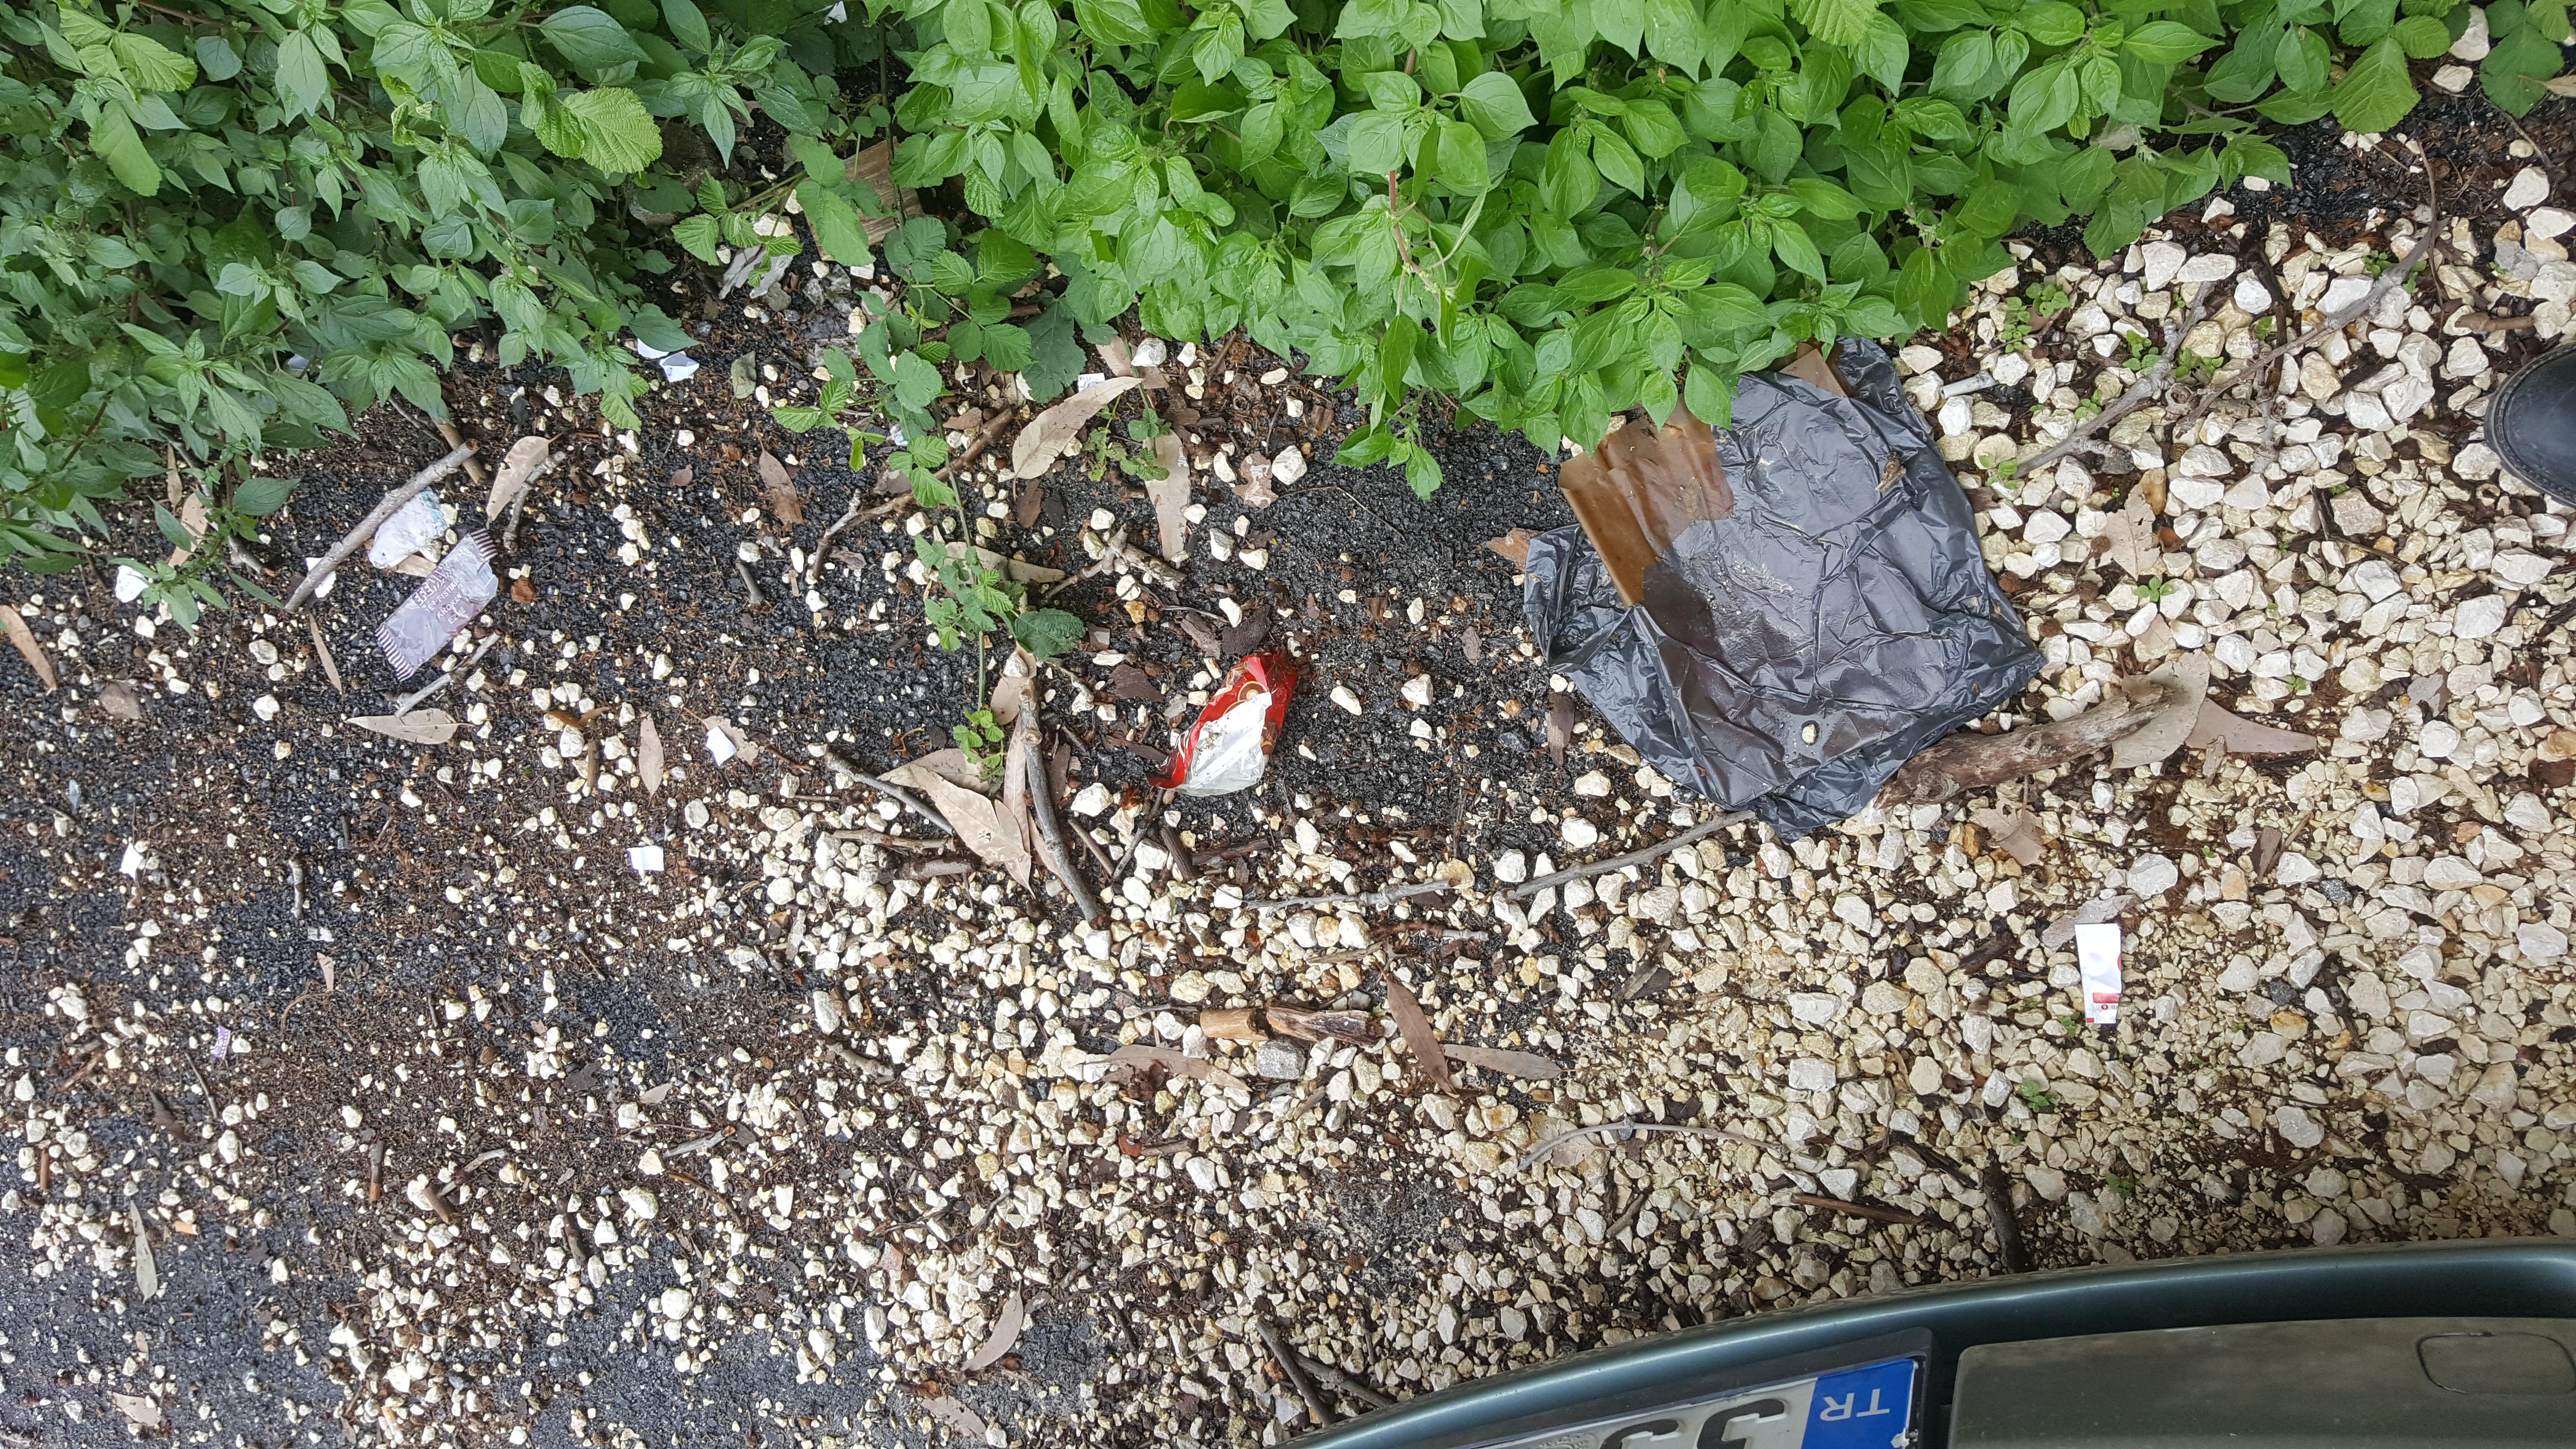
Object: Other plastic wrapper (Plastic bag & wrapper)

Object: Other plastic wrapper (Plastic bag & wrapper)

Object: Garbage bag (Plastic bag & wrapper)

Object: Cigarette (Cigarette)

Object: Paper bag (Paper bag)

Object: Other plastic wrapper (Plastic bag & wrapper)

Object: Cigarette (Cigarette)

Object: Other plastic wrapper (Plastic bag & wrapper)

Object: Unlabeled litter (Unlabeled litter)

Object: Other plastic wrapper (Plastic bag & wrapper)